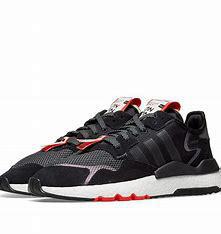
Brand: adidas
Model: Nite Jogger Athletic